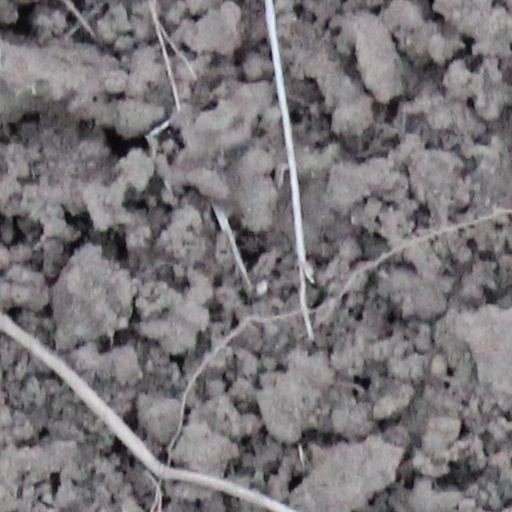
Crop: wheat